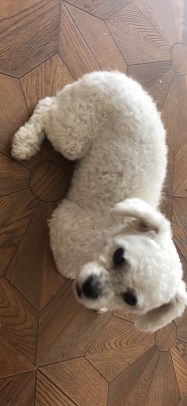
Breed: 7449-n000128-teddy